Mooring mast

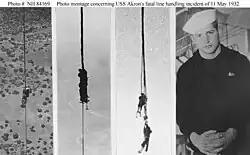
The sailors carried away by "Akron" in 1932.

In the US a mix of techniques were applied, and airships moored to both high and stub masts. Large ground crews (or ‘landing parties’) of up to 340 men were required to manage the large airships and at landing or on the ground, before they could be attached to the stub mast.